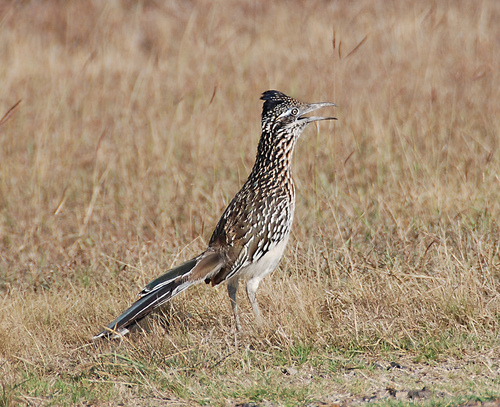
this bird has a white belly with brown feathers and a pointy beak.
this is a brown and white bird with a white belly and white feet
this slender bird has a brown and white pattern all down its back, from its head, and its tail feathers are the same size as its body, which stands tall on two long legs.
a brown and white splotched bird wit black and blue tail feathers.
the bird has a white abdomen and side with its back covered in brown feathers with white and black streaks.
this bird has wings that are black and white with a long bill
this bird has a spotted black crown as well as a white belly
this bird has wings that are black and white and has a long neck
this bird has a brown crown as well as a white bellya bird with a white cheek patch, white secondaries and dark brown primaries.
Species: Geococcyx